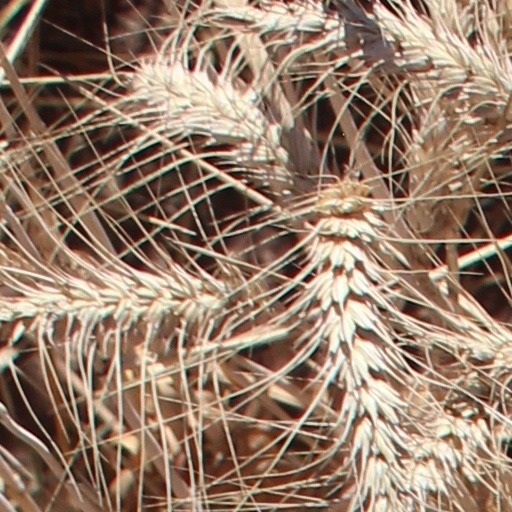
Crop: wheat